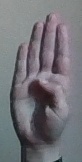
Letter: kaaf